Direction of movement

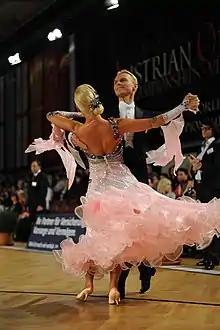
Leader (man) backing diagonal wall and about to step diagonally back (i.e., towards the wall); follower (lady) facing diagonal wall. Explanation see below.

In ballroom dancing (and in some other types of partner dance), directions of progressive movement, in particular directions of steps, can be indicated either in relation to the room or in relation to the body position. Directions of turns, although there are only two of them, may also be indicated in several ways.